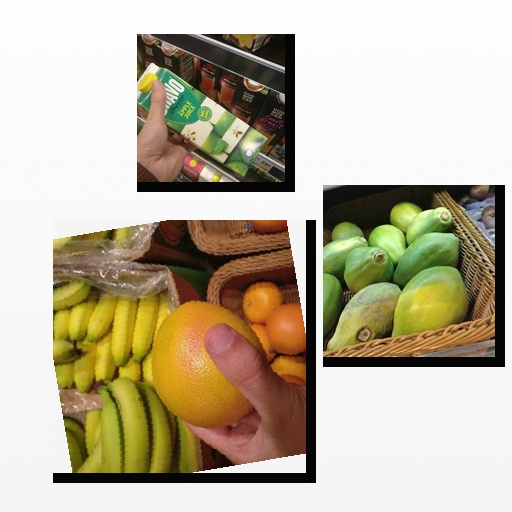
Food items: apple_juice, papaya, red_grapefruit